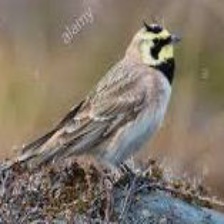
Species: HORNED LARK
Scientific name: EREMOPHILA ALPESTRIS